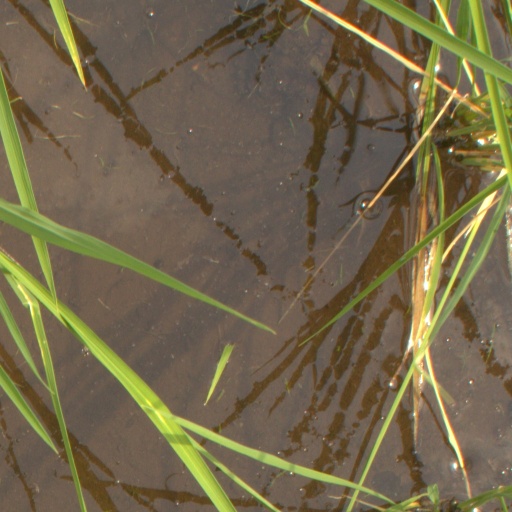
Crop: rice